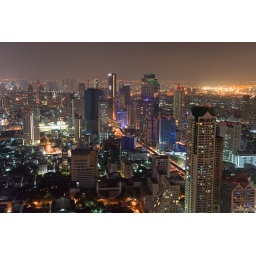
Image taken from the Scirocco sky bar in Bangkok. Canon EOS 350D Canon EF-S 18-200 IS